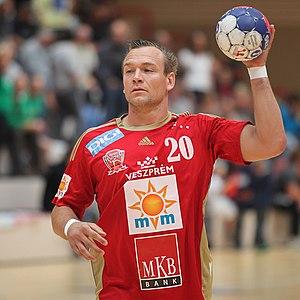
Christian Zeitz, né le 18 novembre 1980 à Heidelberg, est un handballeur allemand. Il est notamment champion du monde en 2007, champion d'Europe en 2004 et vice-champion olympique en 2004. Sous le maillot du mastodonte allemand du THW Kiel pendant 13 saisons, il a notamment remporté trois Ligue des champions et neuf championnats d'Allemagne.